Secunderabad Clock Tower

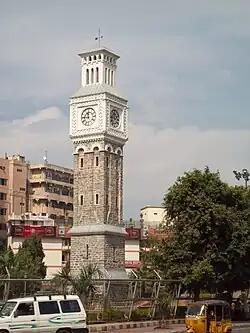

Secunderabad Clock Tower is a clock tower located in the Secunderabad region of Hyderabad, India. Constructed in 1860 on of land, the structure was inaugurated on 1 February 1897.